Junkers W 33

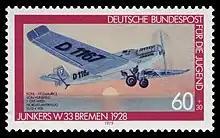
German Stamp commemorating the historic 1928 flight of the W33

A W 33 set class C world records for an endurance flight of 52 hours, 22 minutes and for covering a distance of during a single flight around Dessau between 3 and 5 August 1927, piloted by Johann Risztics and Edzard. Earlier Fritz Loose and W.N. Schnabele had set another Class C record for duration and distance, while carrying a load. For that flight they remained aloft for 22 hours 11 minutes and travelled . At about the same time, the W 33 set a similar pair of records in Class Cbis (Seaplanes). A substantially modified W 33 fitted with a radial engine and so sometimes erroneously referred to as a W 34, flwon by Willy Neuenhofen set an altitude record of on 26 May 1929.